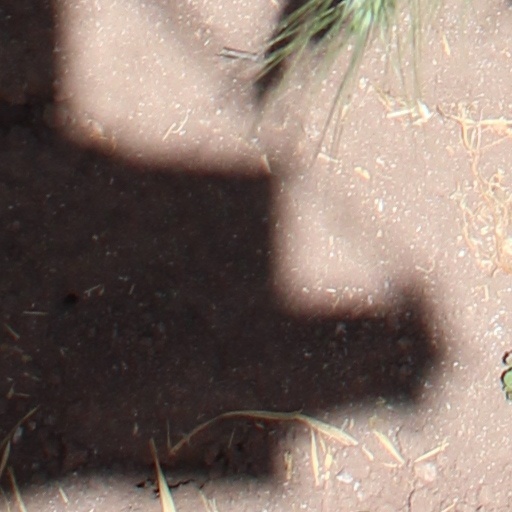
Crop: wheat